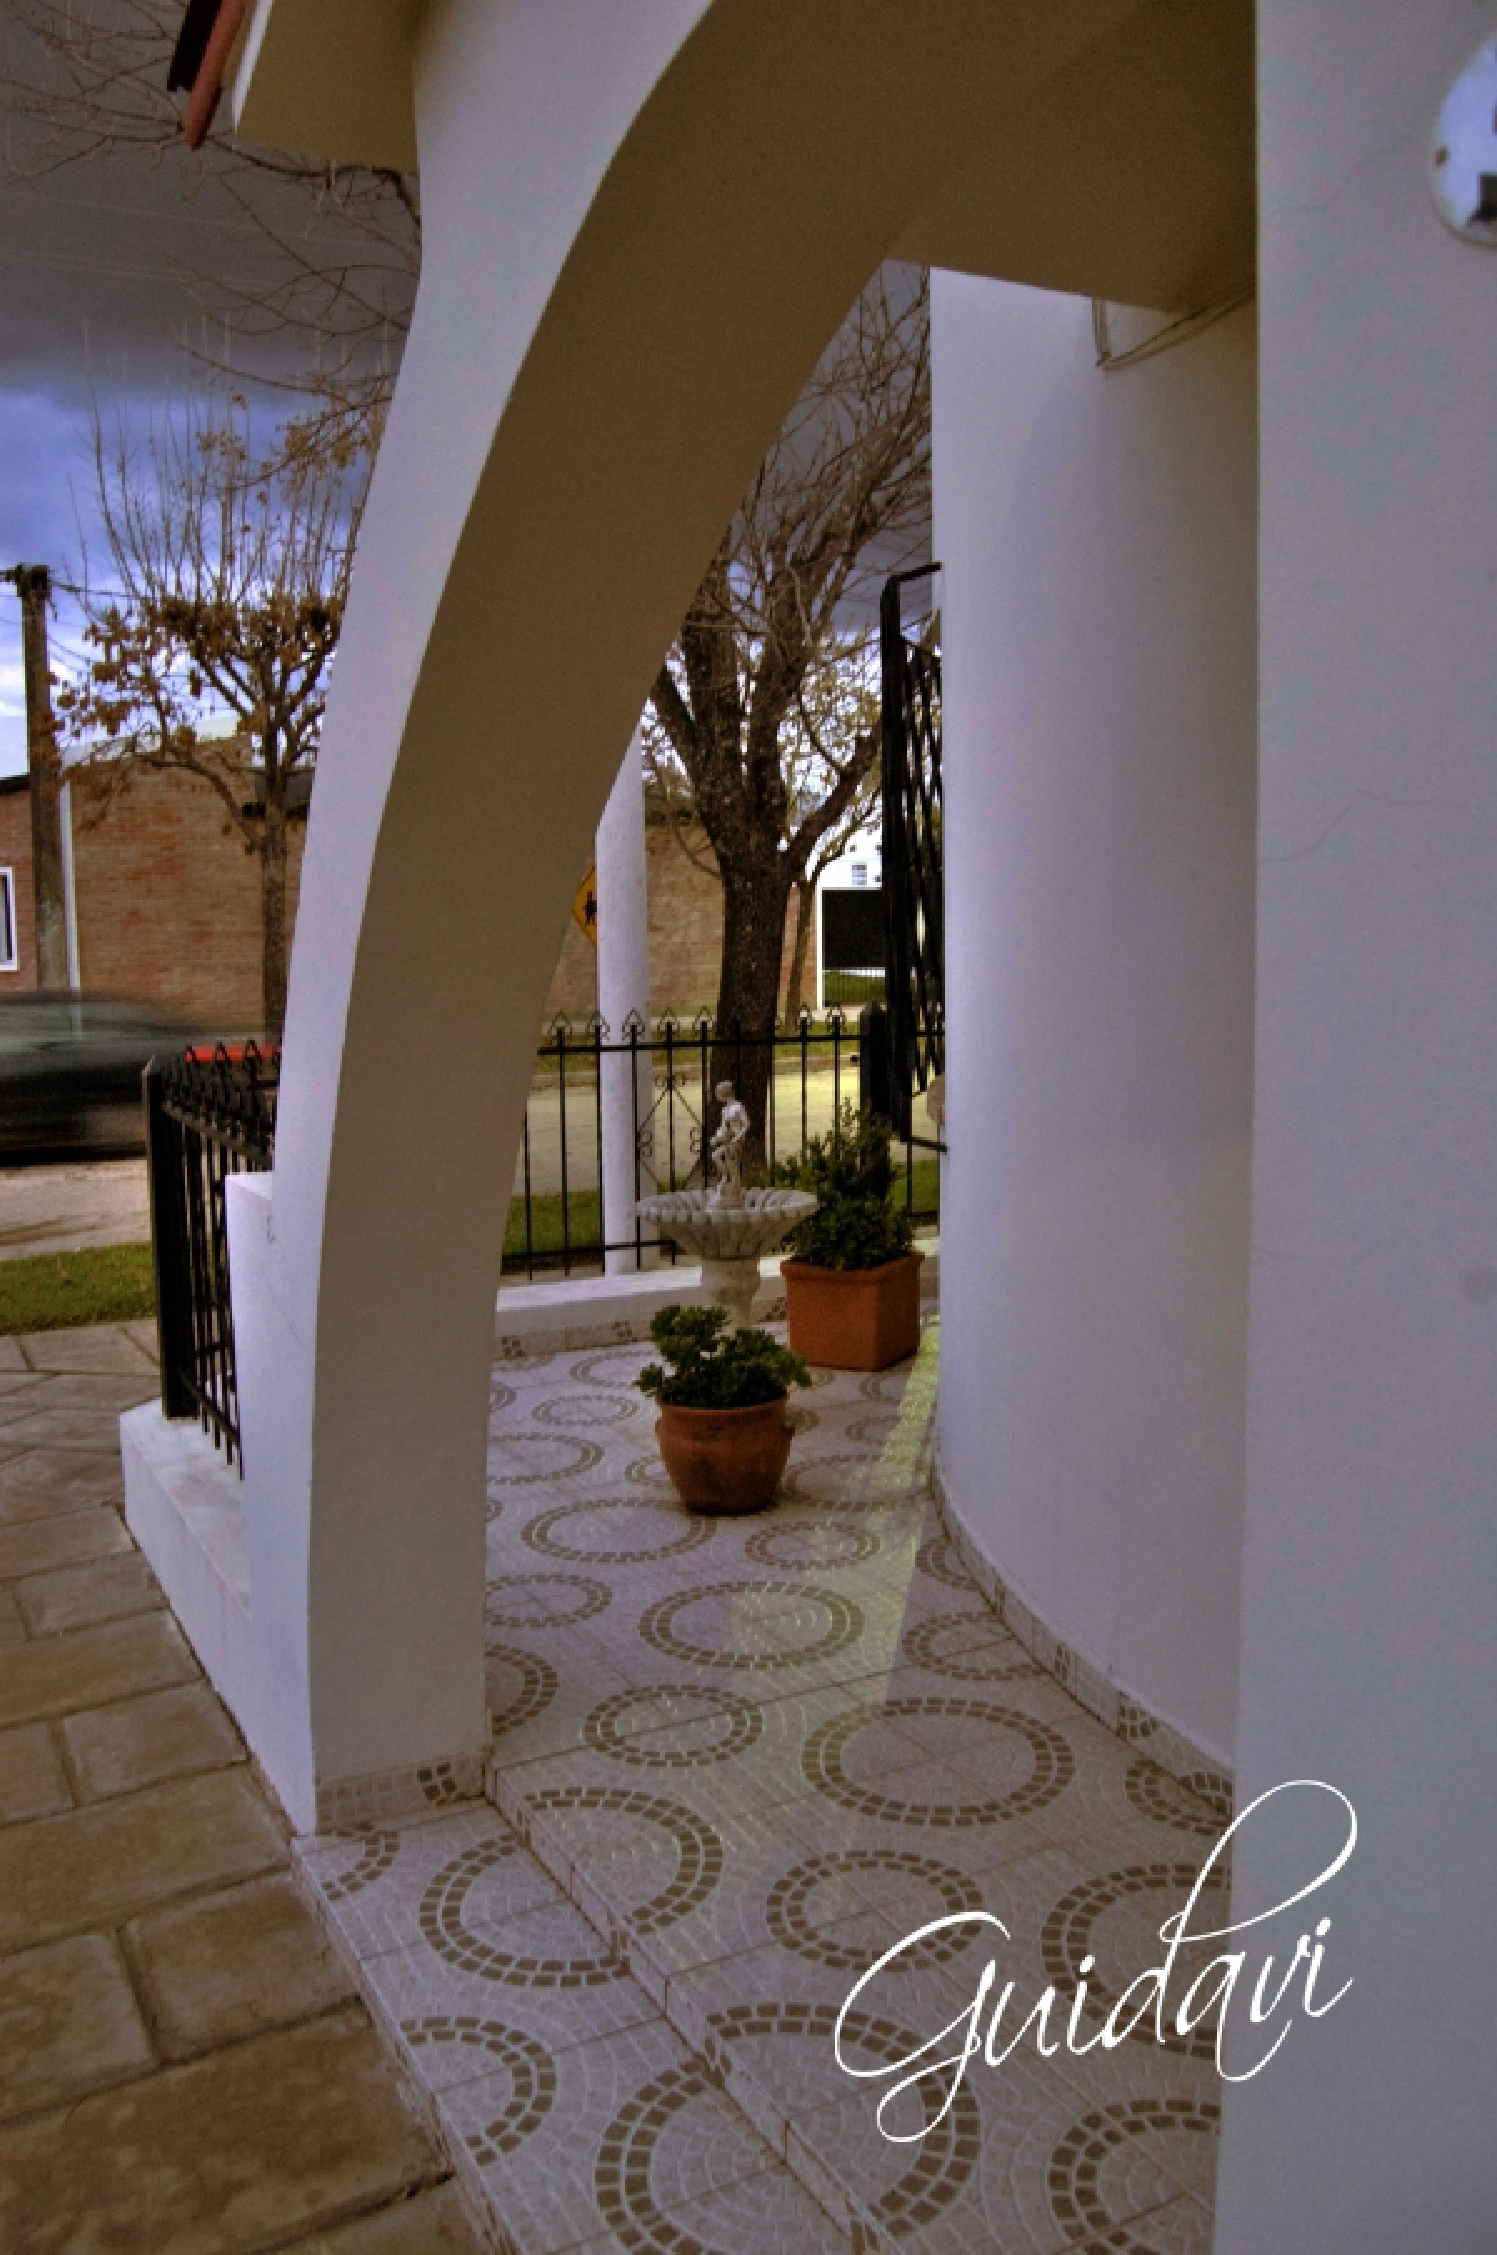
natural, white, property, building, architecture, house, floor, room, real estate, interior design, home, arch, tile, ceiling, tree, flooring, furniture, estate